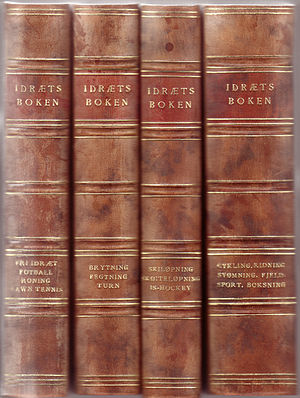
Idrætsboken
Idrætsboken i skind
Idrætsboken er et 4-binds leksika om sport udgivet i 1922 og 1923 af Kristiania Distriktslag under redaktion af K. Vilh. Amundsen. Idrætsboken blev udgivet på forlaget H. Aschehoug og Co.